Sintians

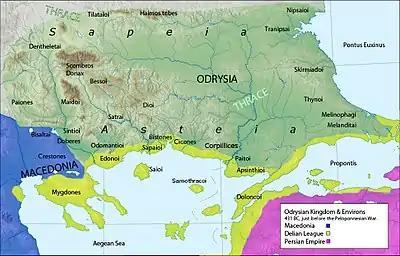
Approximate location of the Sinti

The Sintians were a group of people who were known to the Greeks as pirates and raiders. They are also referred to as a Thracian people who once inhabited the area of Sintice and the island of Lemnos which was also called in ancient times "Sinteis". Some scholars have suggested that they were not Thracians but Pelasgians, related to another group who lived in Samothrace, also known as Sintians.